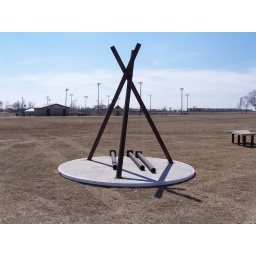
In addition to the light house looks like they are putting in some tepee style picnic tables too.